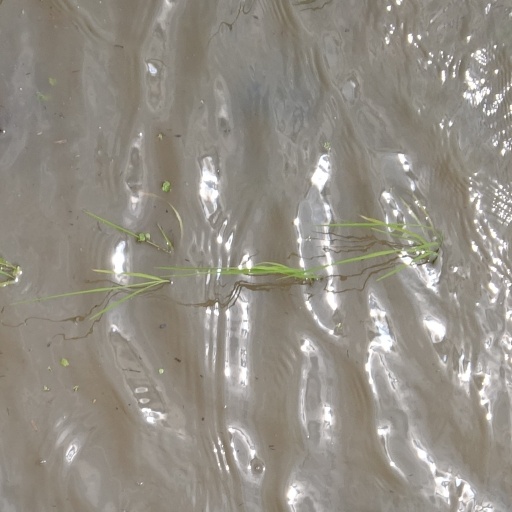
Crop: rice